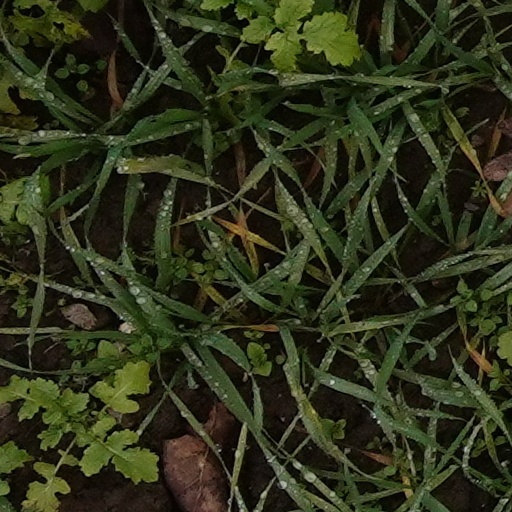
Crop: wheat